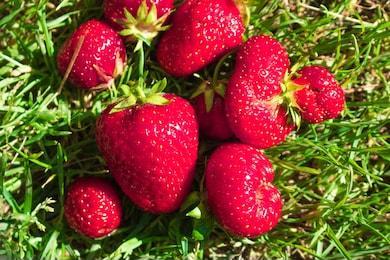
Label: Strawberry